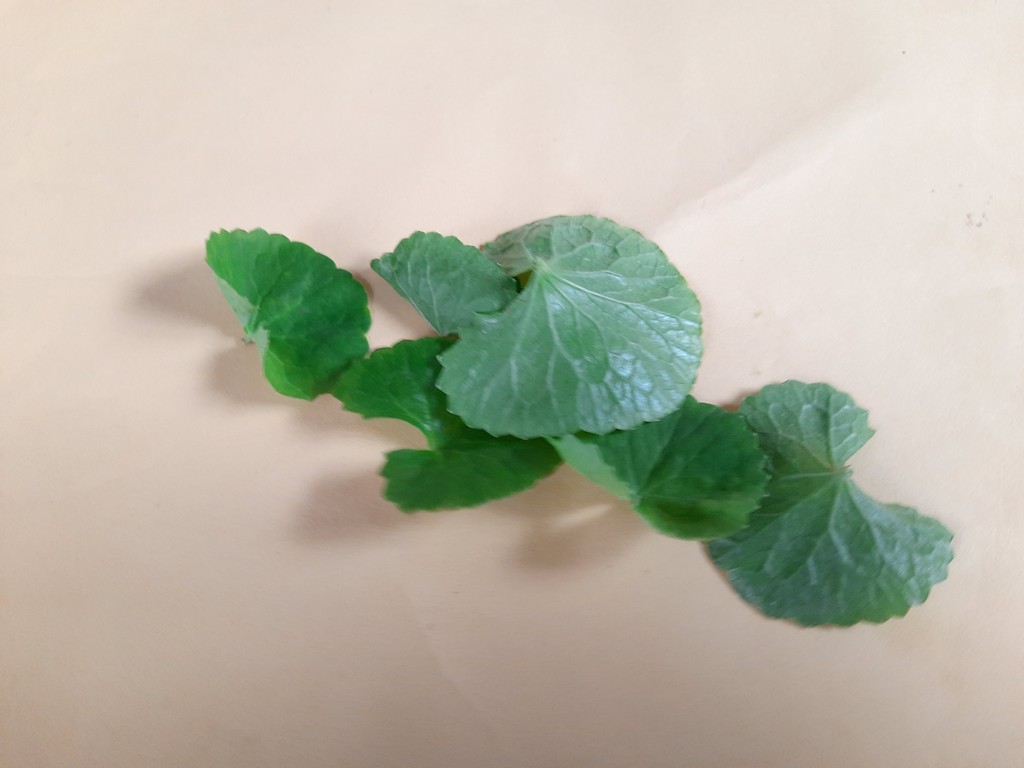
Label: Healthy